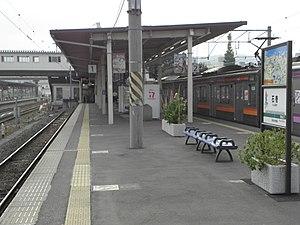
La gare d'Ishinomaki est une gare ferroviaire de la ville d'Ishinomaki, dans la préfecture de Miyagi, au Japon. La gare est exploitée par la compagnie JR East.